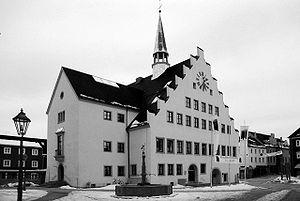
Neumarkt in der Oberpfalz est une ville d'Allemagne, chef-lieu de l'arrondissement de Neumarkt in der Oberpfalz dans le district du Haut-Palatinat, en Bavière. Elle possède le statut de Große Kreisstadt.